Carbay

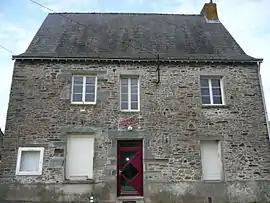
Carbay town hall

Carbay is a commune in the Maine-et-Loire department in western France.